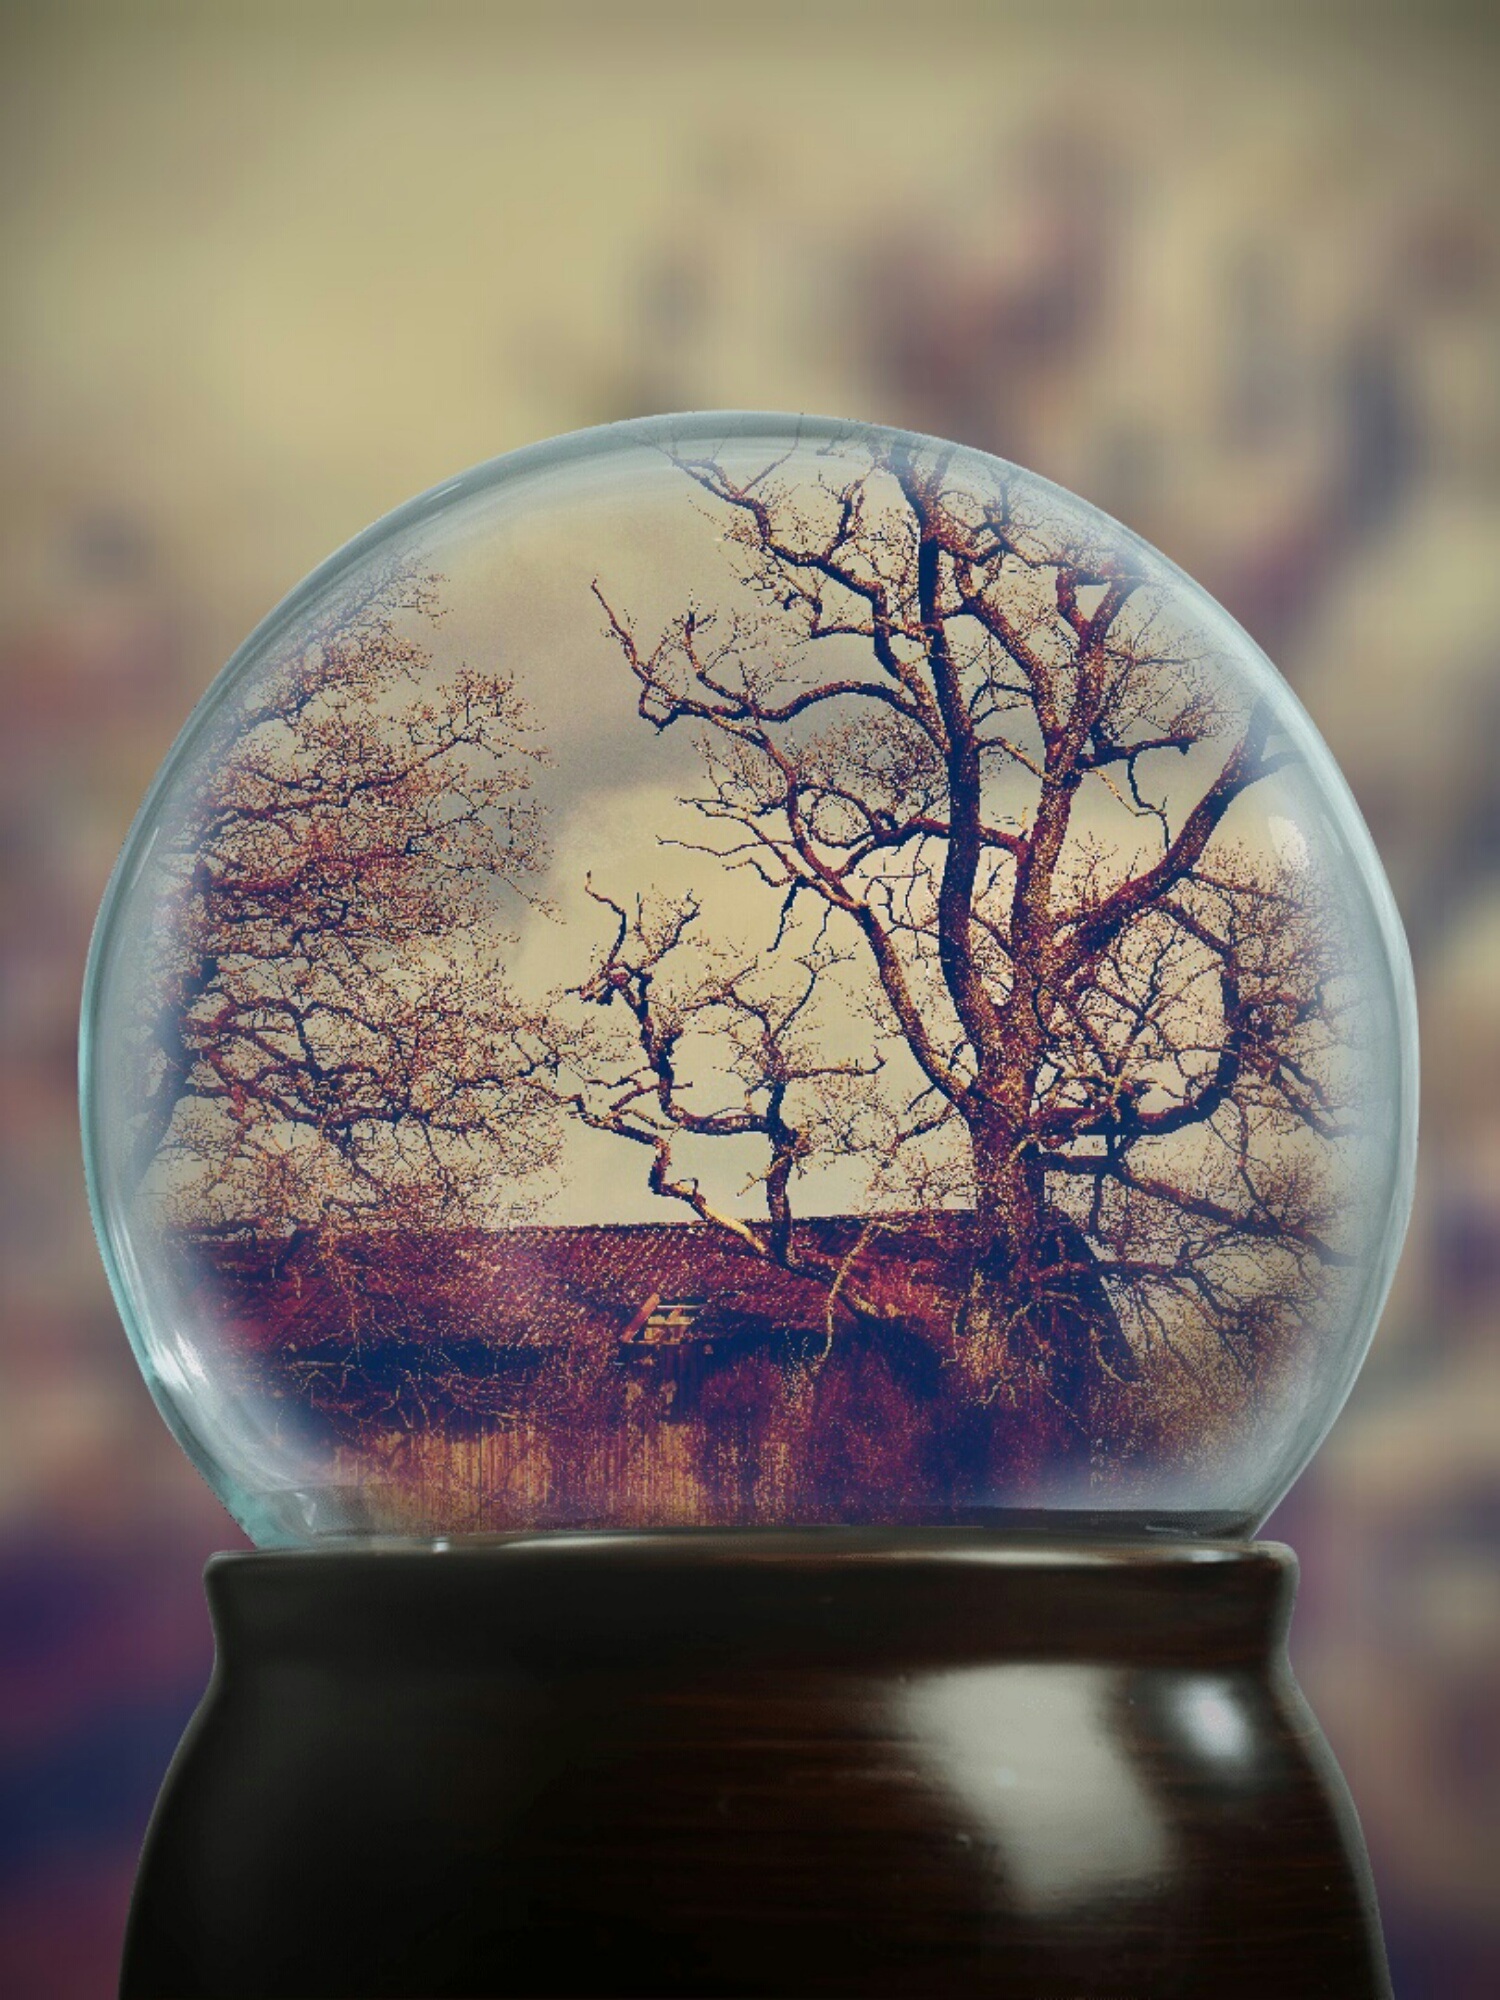
leaf, flower, hut, reflection, color, blue, scale, close up, trees, aesthetic, art, weird, gloomy, organ, shape, macro photography, snow ball